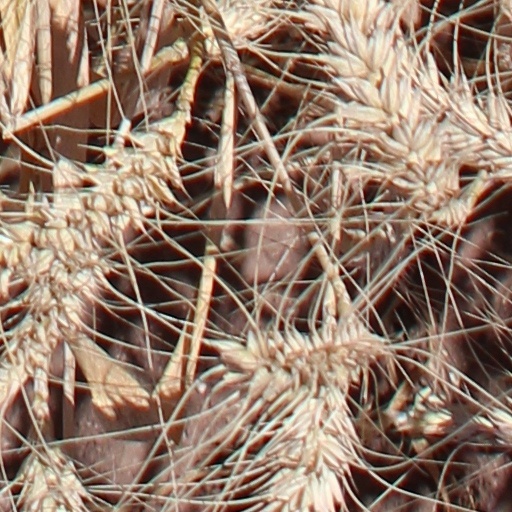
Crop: wheat